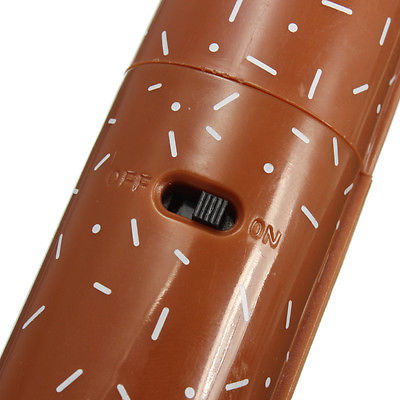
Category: fan